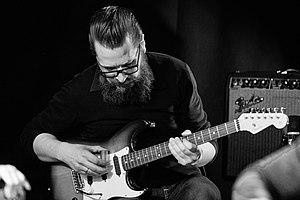
Supersilent est un groupe norvégien de musique free jazz/avant garde/électroaccoustique/expérimentale signés sur le label Rune Grammofon. Ils sont connus pour jouer exclusivement de la musique improvisée.